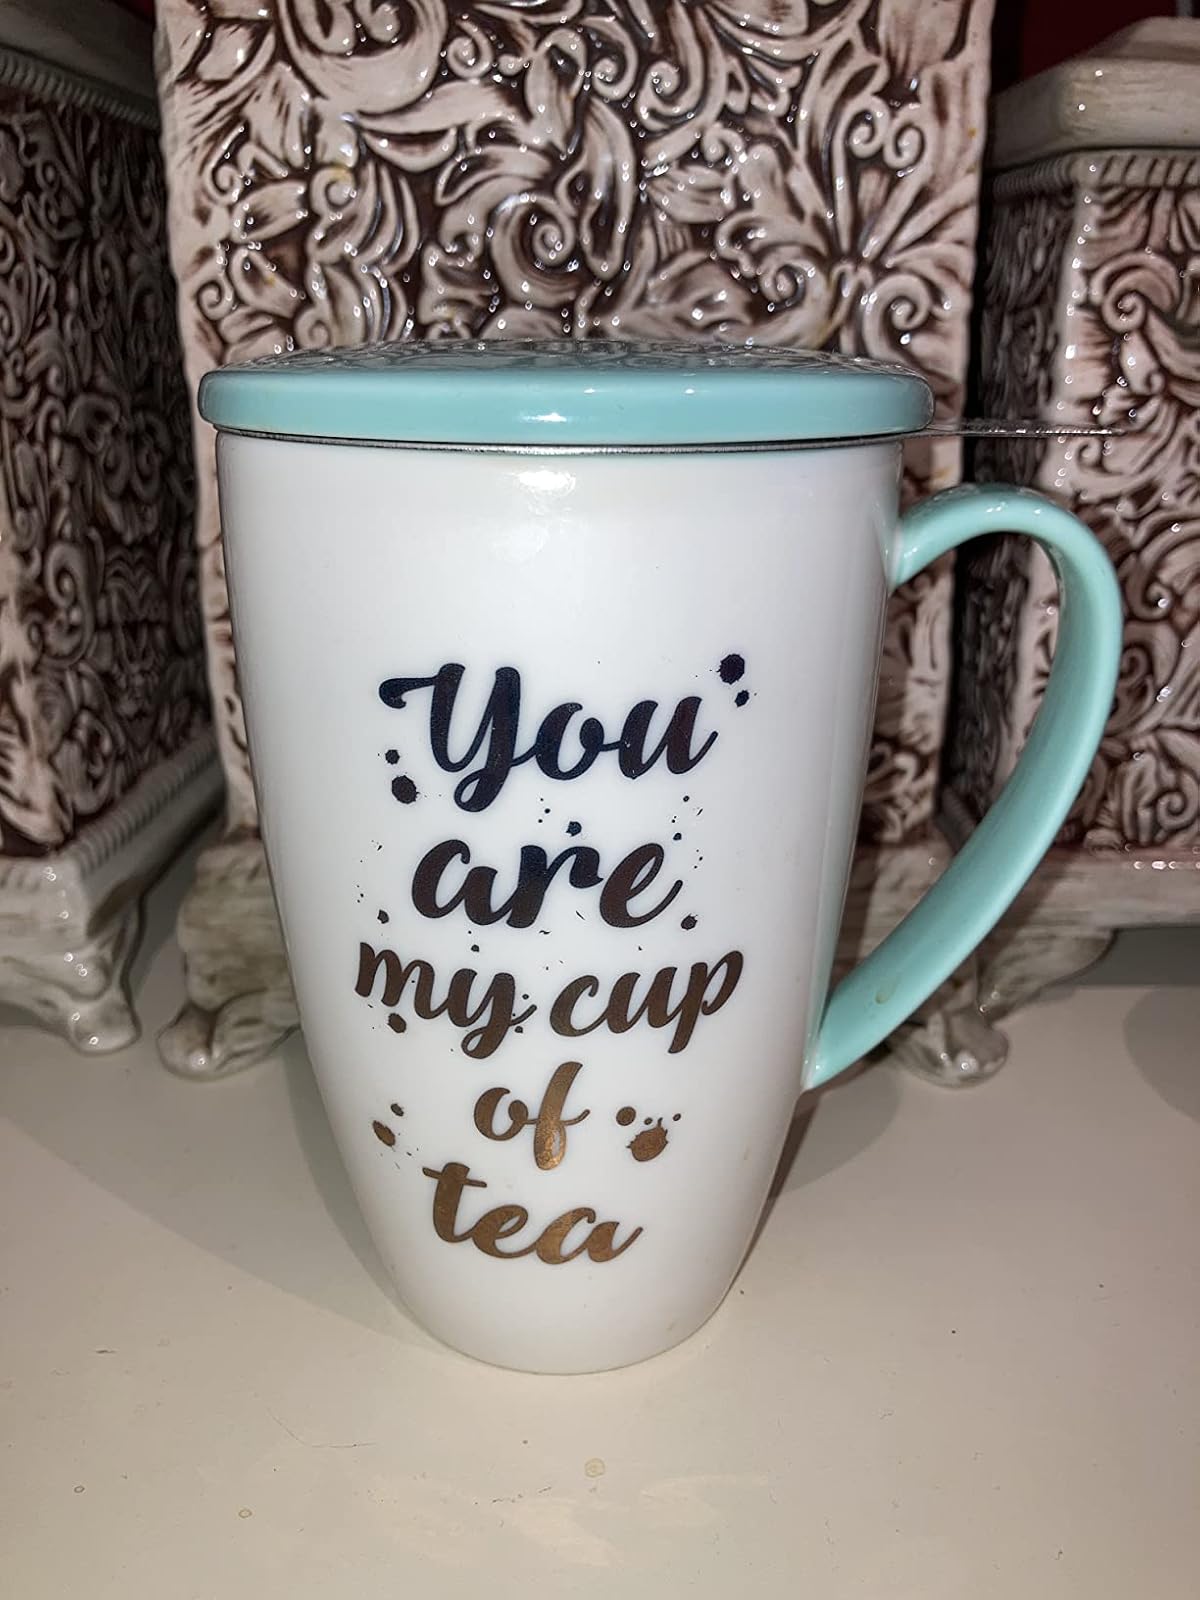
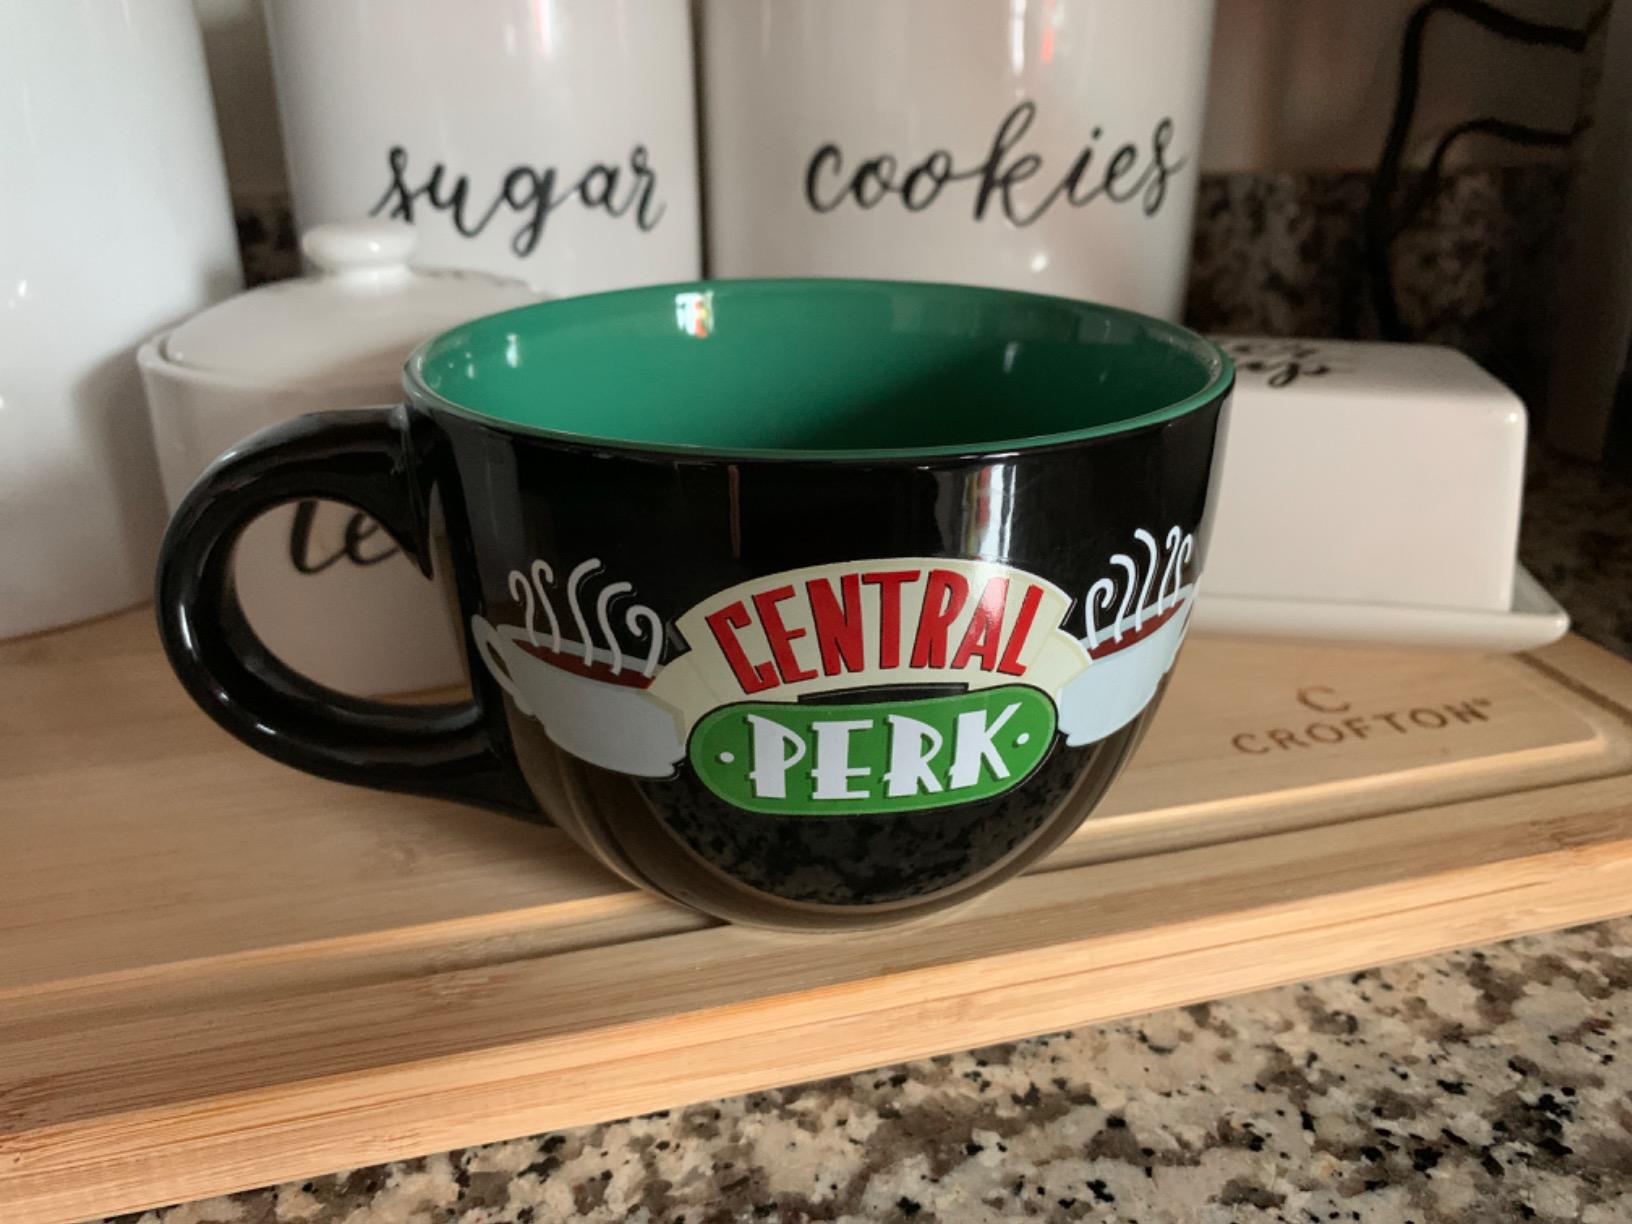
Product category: items_mug
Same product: no